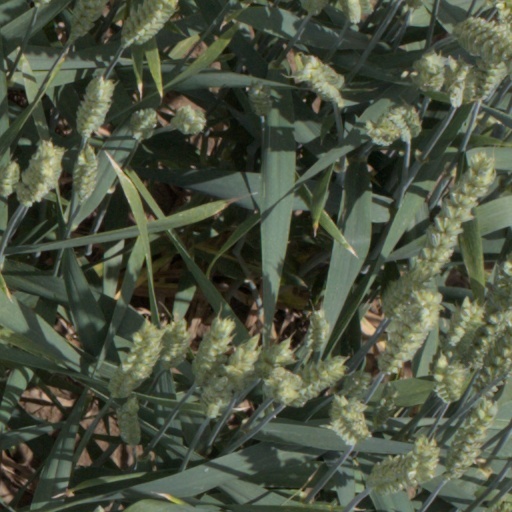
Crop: wheat